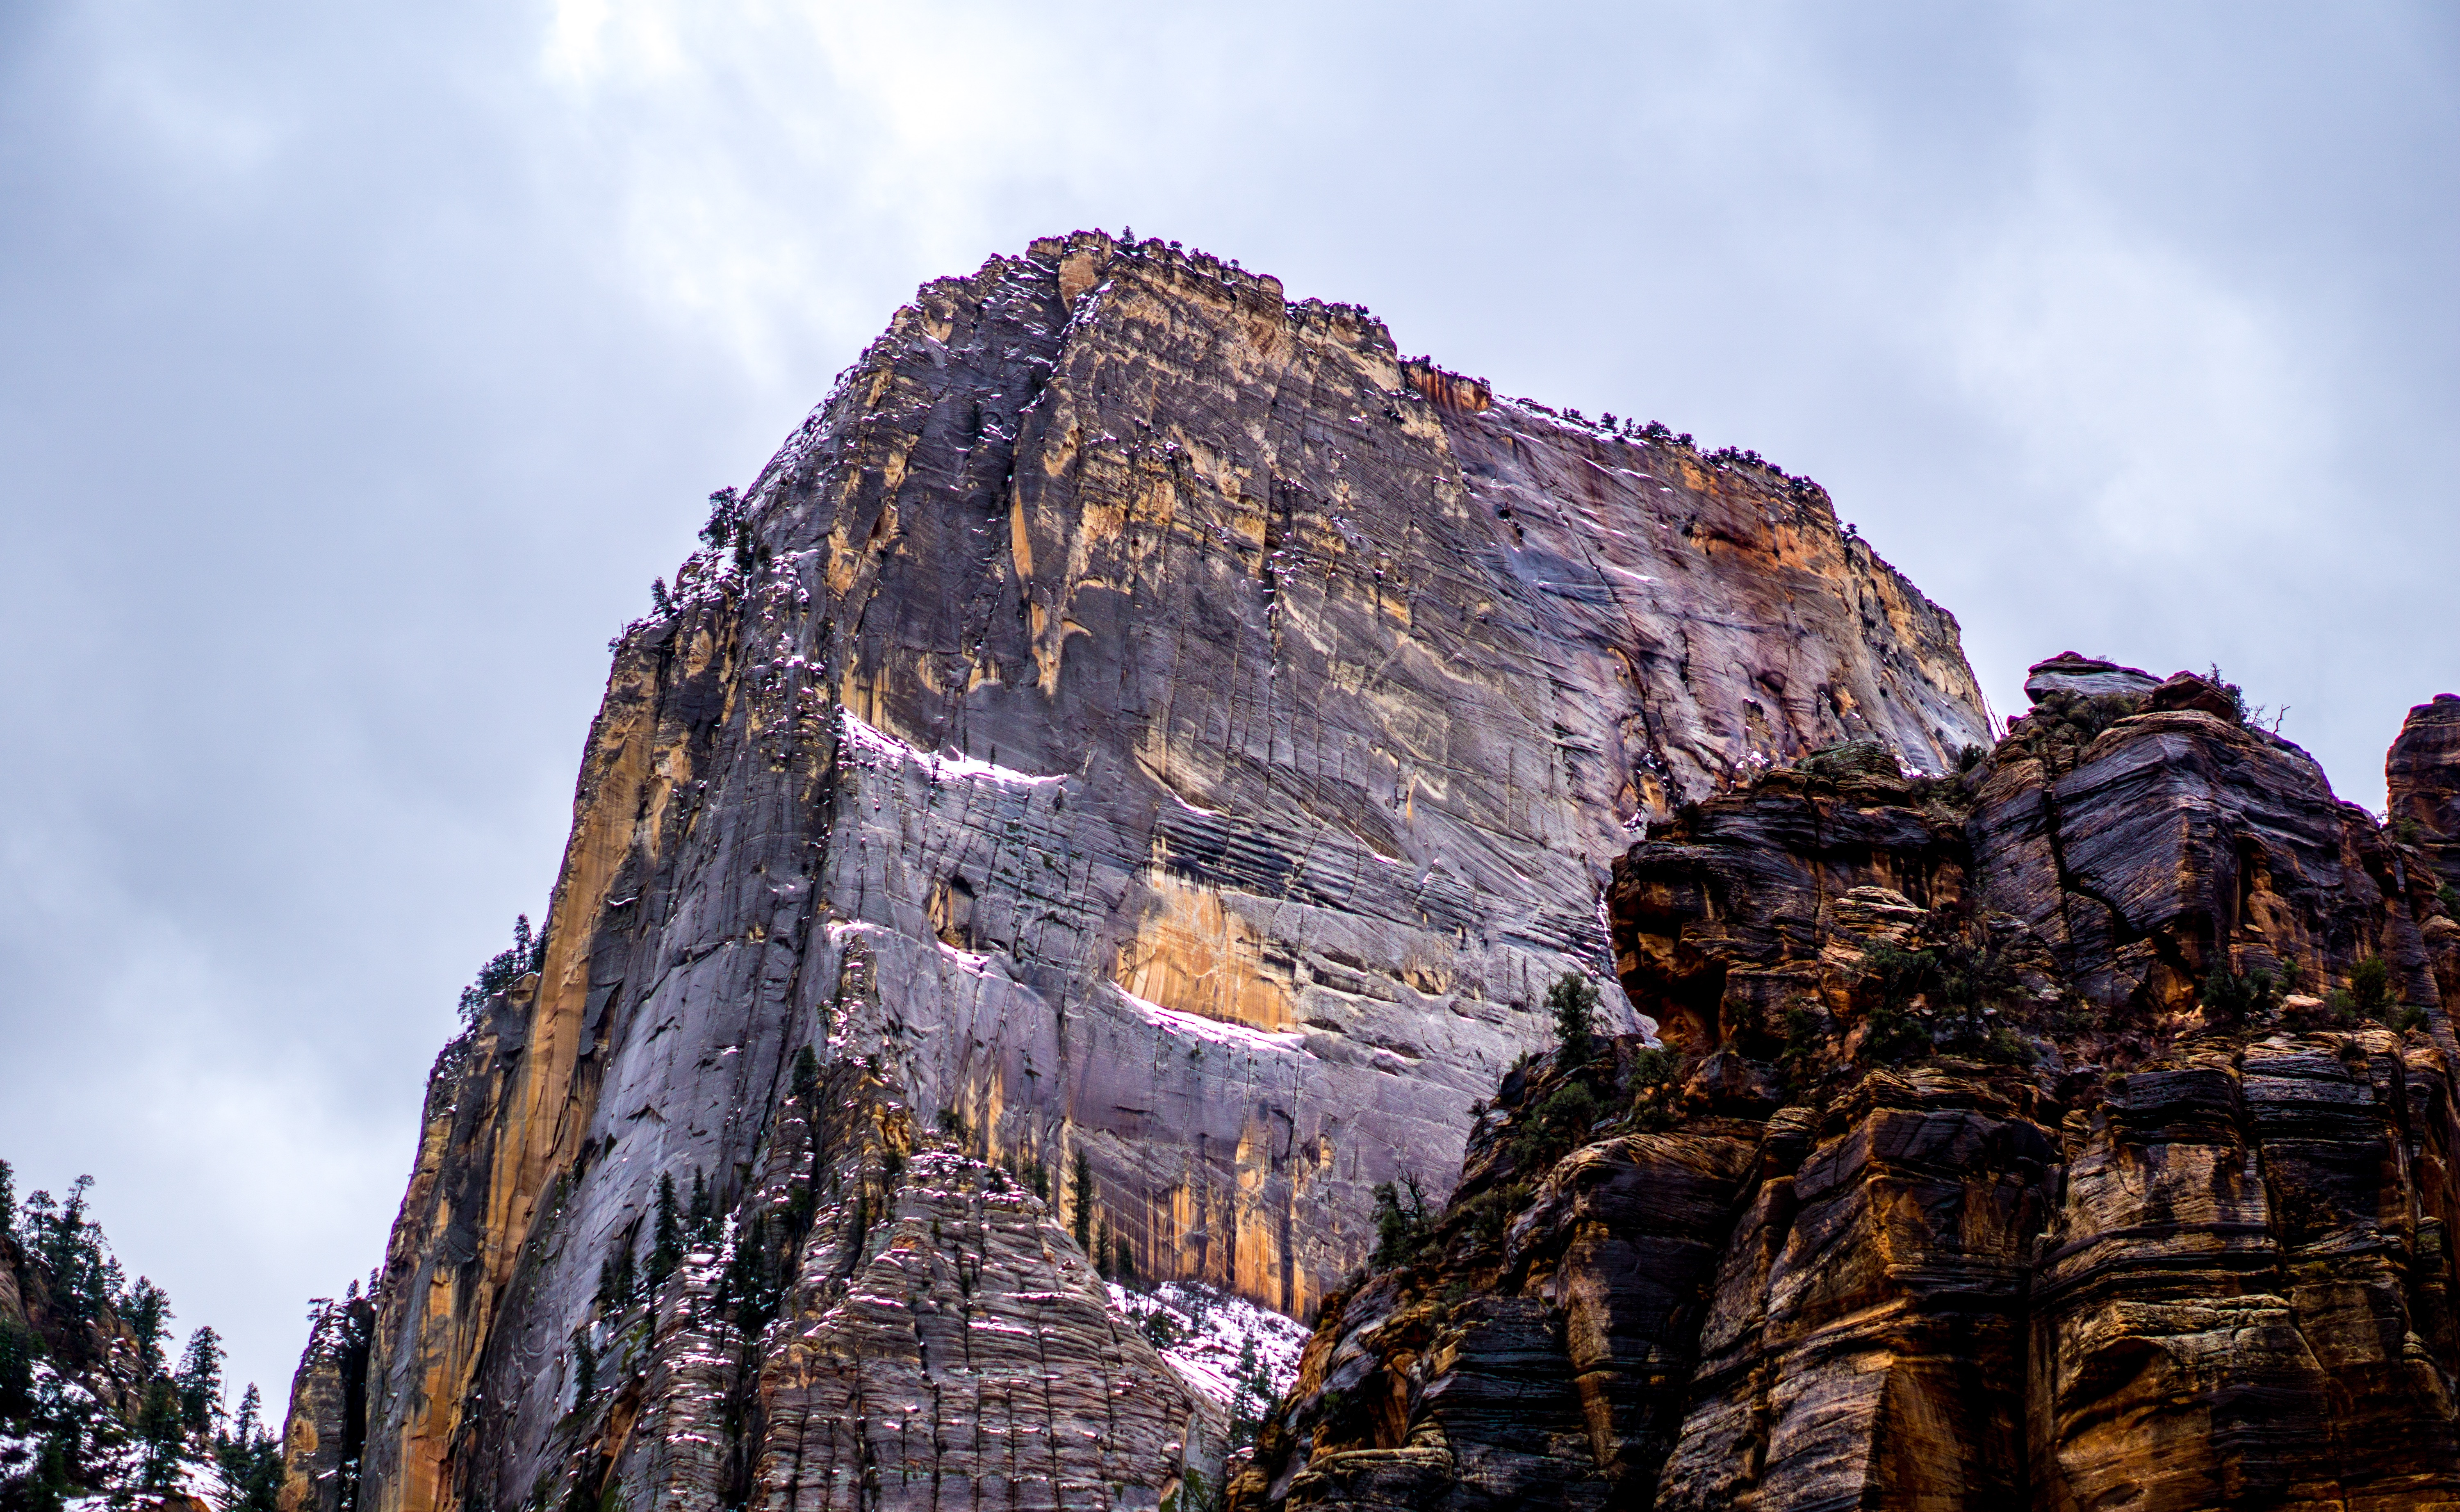
rock, mountain, adventure, mountain range, formation, cliff, terrain, national park, summit, geology, landform, mountainous landforms